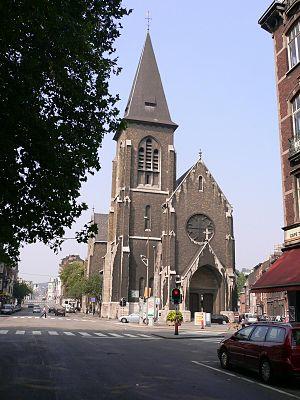
L'église Saint-Pholien se trouve dans le quartier d'Outremeuse, à Liège, à l'extrémité est du boulevard de la Constitution.
La liste des édifices religieux de Liège, est une liste des lieux de cultes, situées dans la ville de Liège, en Belgique.
Le Pendu de Saint-Pholien est un roman policier de Georges Simenon publié en février 1931 ; il fait partie de la série des Maigret.